Khwai

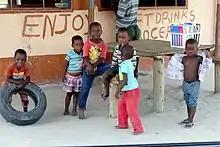
Children at play in Khwai village

Khwai is a village on the north bank of the Khwai River in the North-West District of Botswana. The river is the northern boundary of the Moremi Game Reserve, and the village is just outside the north gate of the reserve, which is on the eastern side of the Okavango Delta.